Western Indonesia

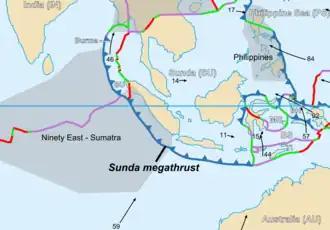
The tectonic plates & movements under Indonesia

Western Indonesia is one of the two main geographical regions of Indonesia, the other being Eastern Indonesia. It consists of 21 provinces in Sumatra, Java, and Kalimantan. Western Indonesia Time ("Waktu Indonesia Barat", WIB) is seven hours ahead of the Coordinated Universal Time (UTC), used in the islands of Sumatra, Java, and the western half of Kalimantan.